Toonerville Folks

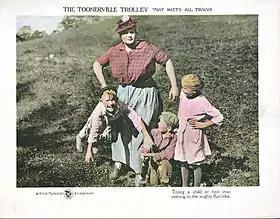
"Toonerville Trolley" with Wilna Hervey, 1920.

Mickey Rooney starred as Mickey McGuire in more than 55 comedy shorts filmed between 1927 and 1936. Rooney (né Joe Yule, Jr.) adopted the professional name Mickey McGuire for a time before finally settling on the last name Rooney.